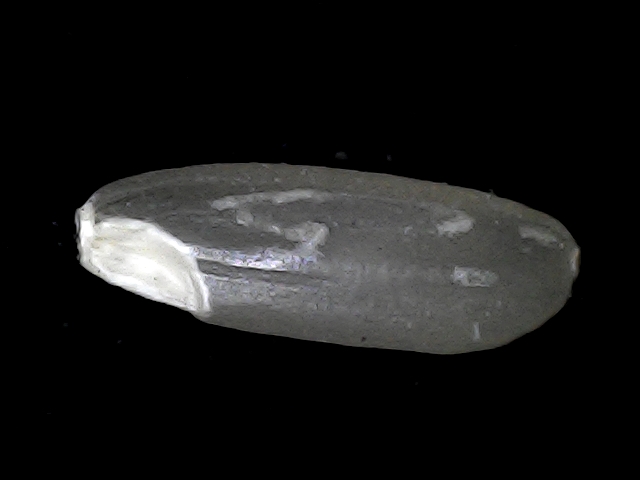
Rice variety: BD93